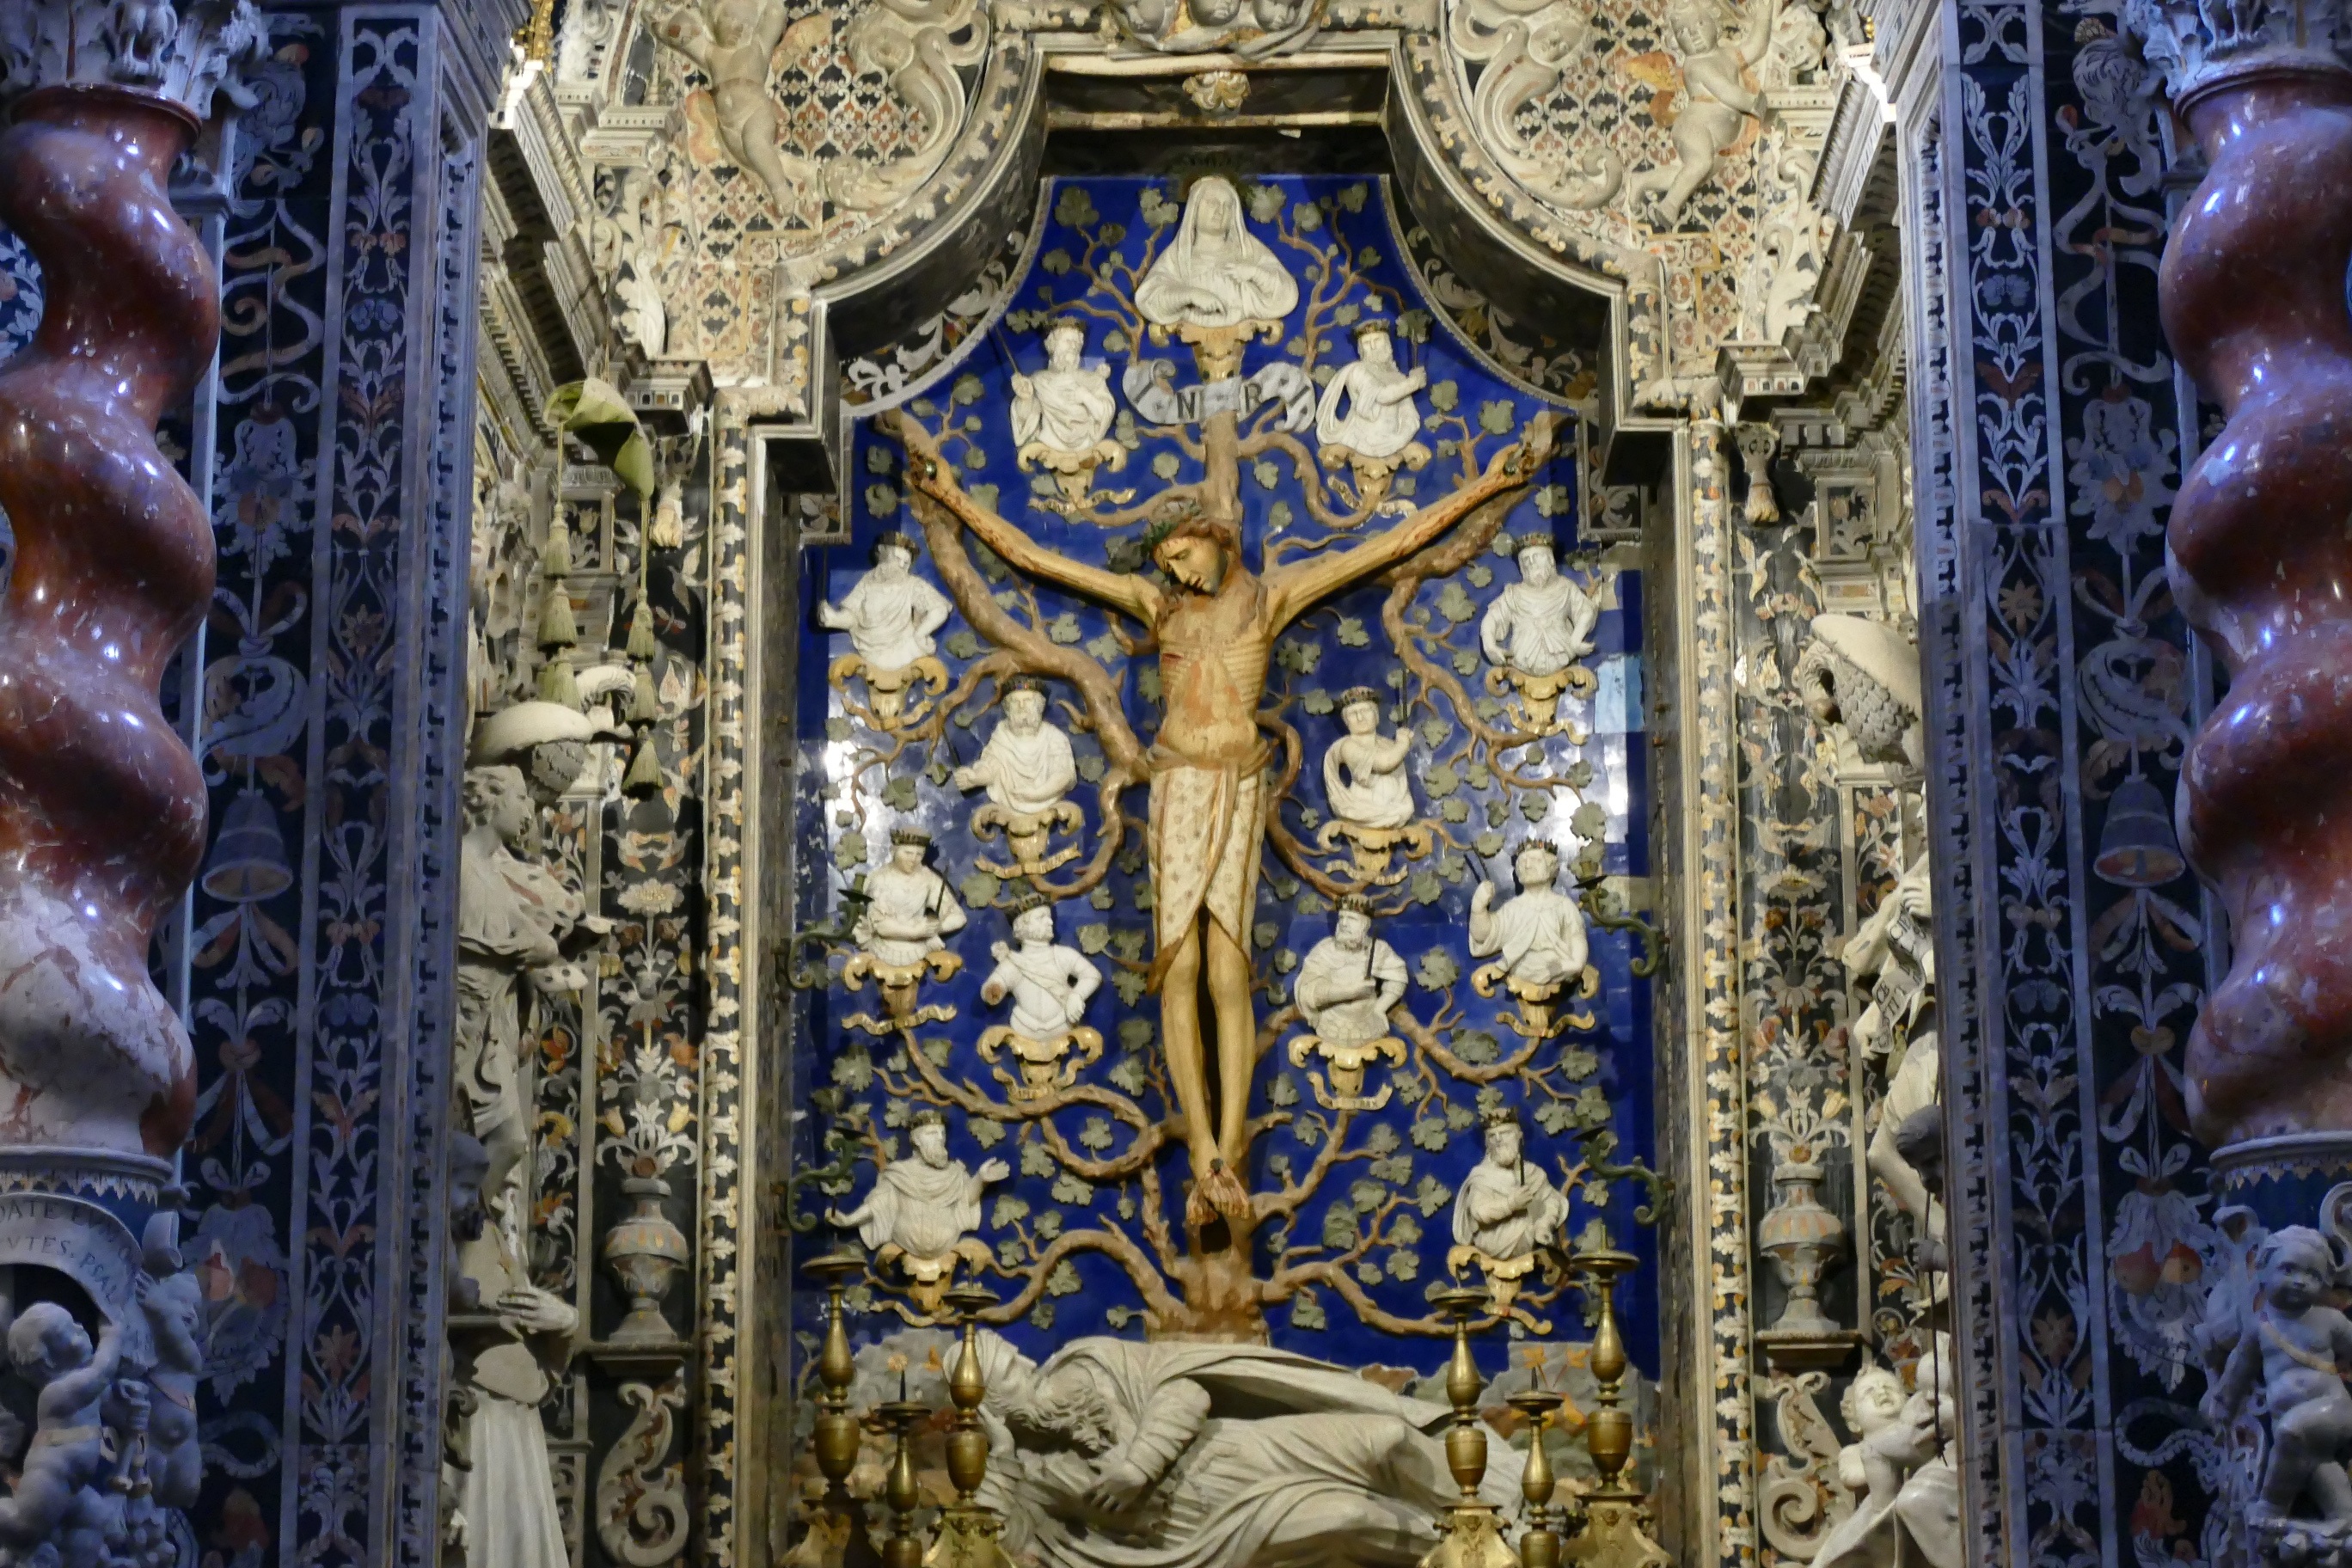
statue, holiday, religion, italy, church, cathedral, place of worship, sculpture, art, temple, holidays, altar, basilica, carving, dom, relief, sicily, gothic architecture, hindu temple, ancient history